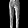
Label: Trouser